Indian locomotive class WCP-2

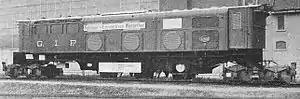
Locomotive shell of the WCP-2 being moved on special transport bogies

The Indian locomotive class WCP-2 (originally classified as EA/2) is a 1.5 kV DC electric locomotive built in 1938 by Swiss Locomotive and Machine Works (SLM) for the Great Indian Peninsula Railway. The model name stands for broad gauge (W), Direct Current (C), Passenger traffic (P) engine, 2nd generation (2).